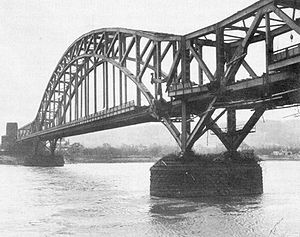
De vestallieredes invasion af Tyskland / Operationer / Heeresgruppe B omringes i Ruhrkedlen (1. april)
Ludendorff broen i Remagen
Efter at have overskredet Rhinen trængte de Vestallierede ind i hele det vestlige Tyskland, fra Østersøen i nord til Østrig i syd inden tyskerne kapitulerede den 7. maj 1945.